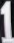
Number: 1